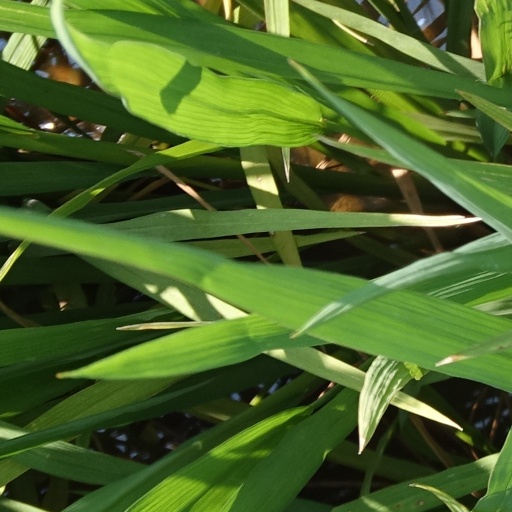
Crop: rice